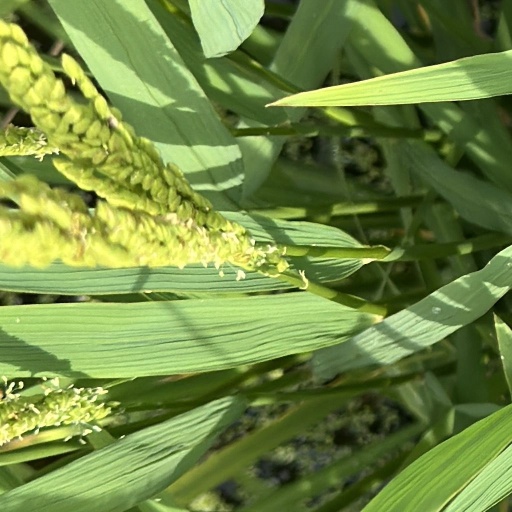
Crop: rice